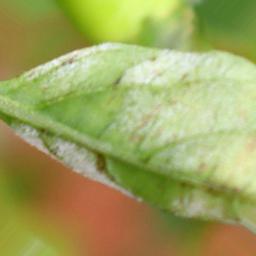
Label: powdery mildew